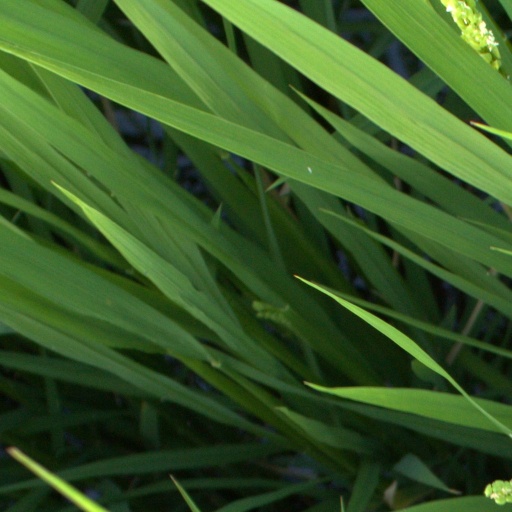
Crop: rice